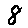
Label: 8